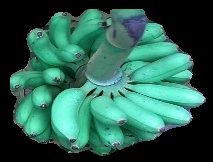
Variety: rasbale
Grade: grade1